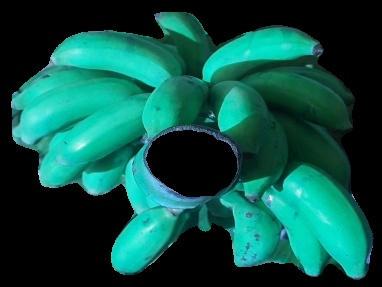
Variety: elakki-bale
Grade: grade3